Cyrix Cx486

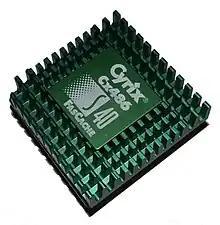
A Cyrix Cx486S processor. Compatible with the Intel 486SX.

Introduced in May 1993, the Cyrix Cx486S, codenamed M6, was designed to be compatible with the Intel 486SX and like the Intel part, did not have a floating point unit onboard which was of little concern to an average user at the time due to most games and applications using purely integer-based code. The processor did, however, sport a 2KB Write-back cache and a special "Write-Burst" signal which offered a slight performance boost in certain applications provided the motherboard was capable of utilizing the feature. The processors were labelled "FasCache" to emphasize this feature as most processors used slower write-through caches.